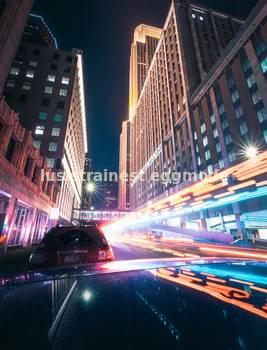
Label: Watermark